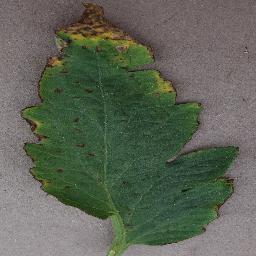
Label: Tomato___Bacterial_spot